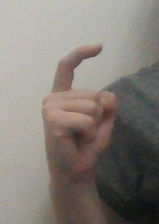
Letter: ra